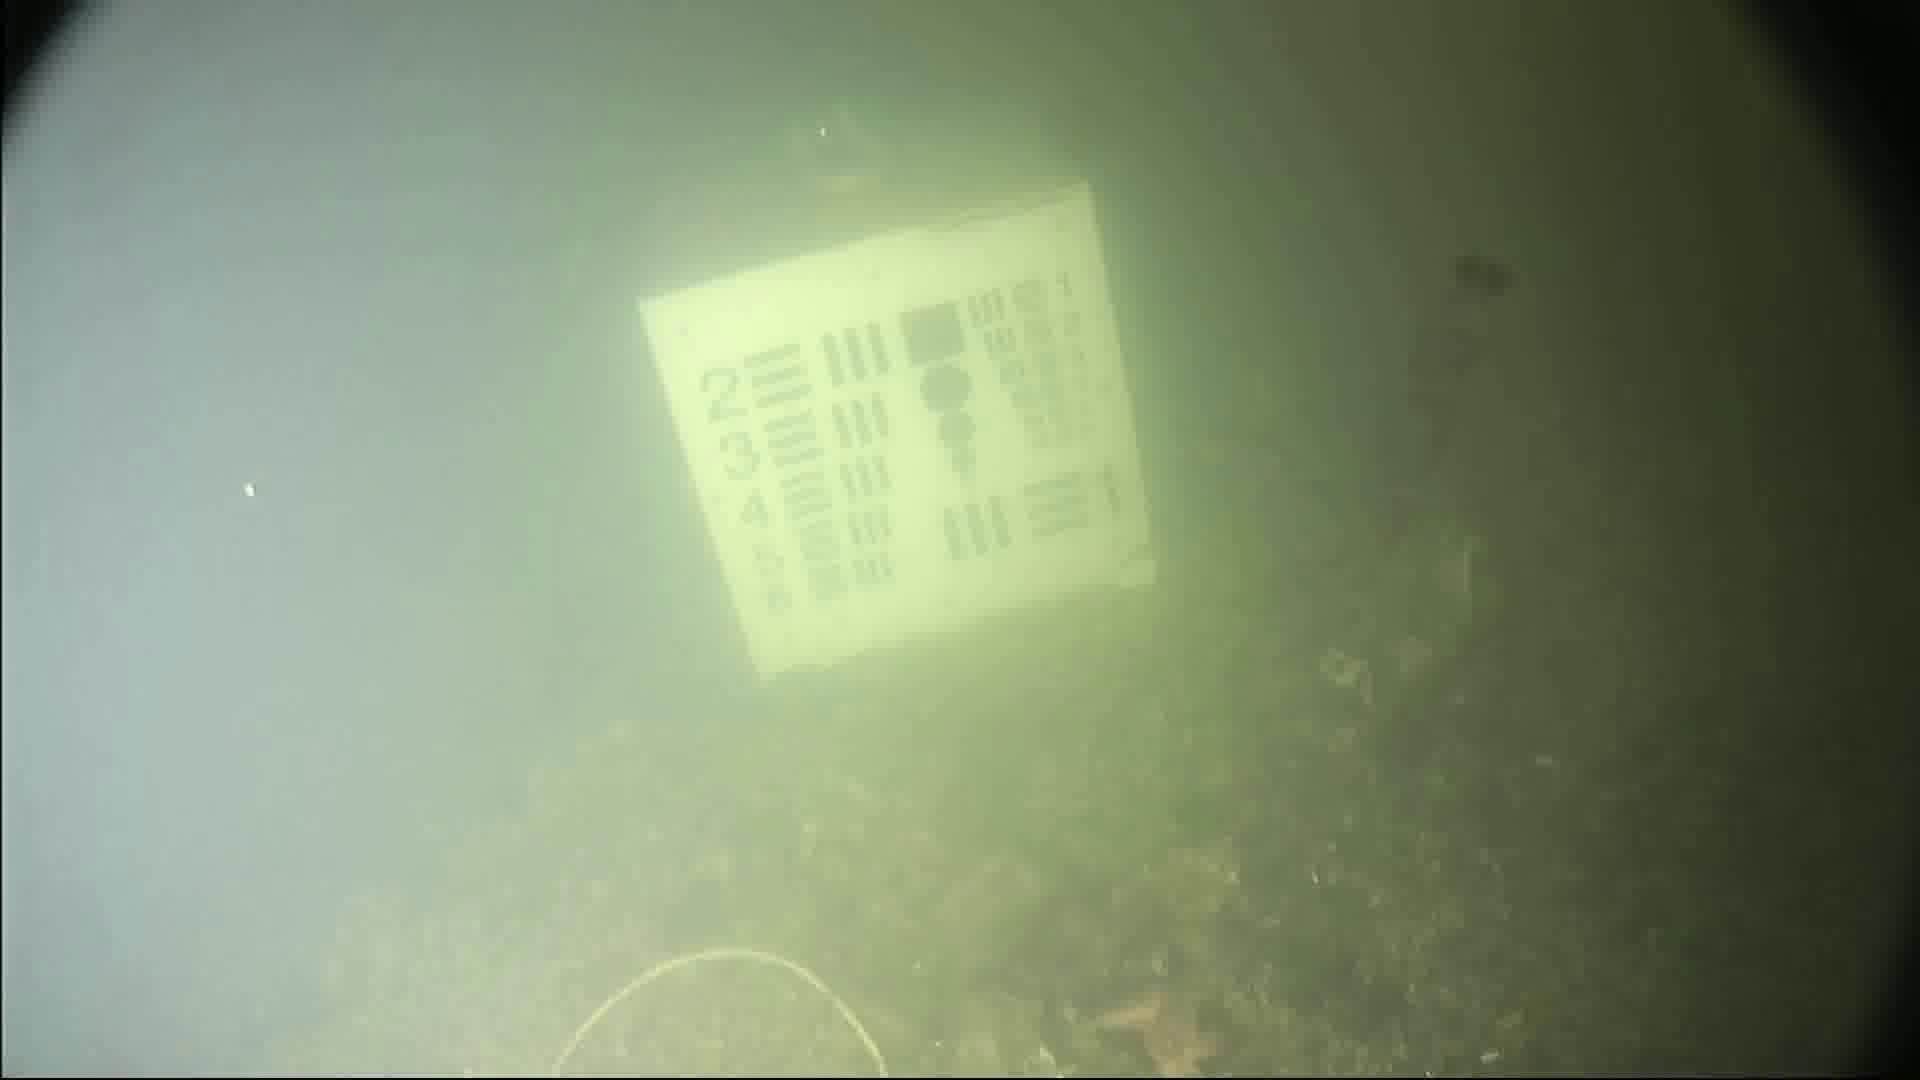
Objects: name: small_fish
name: starfish